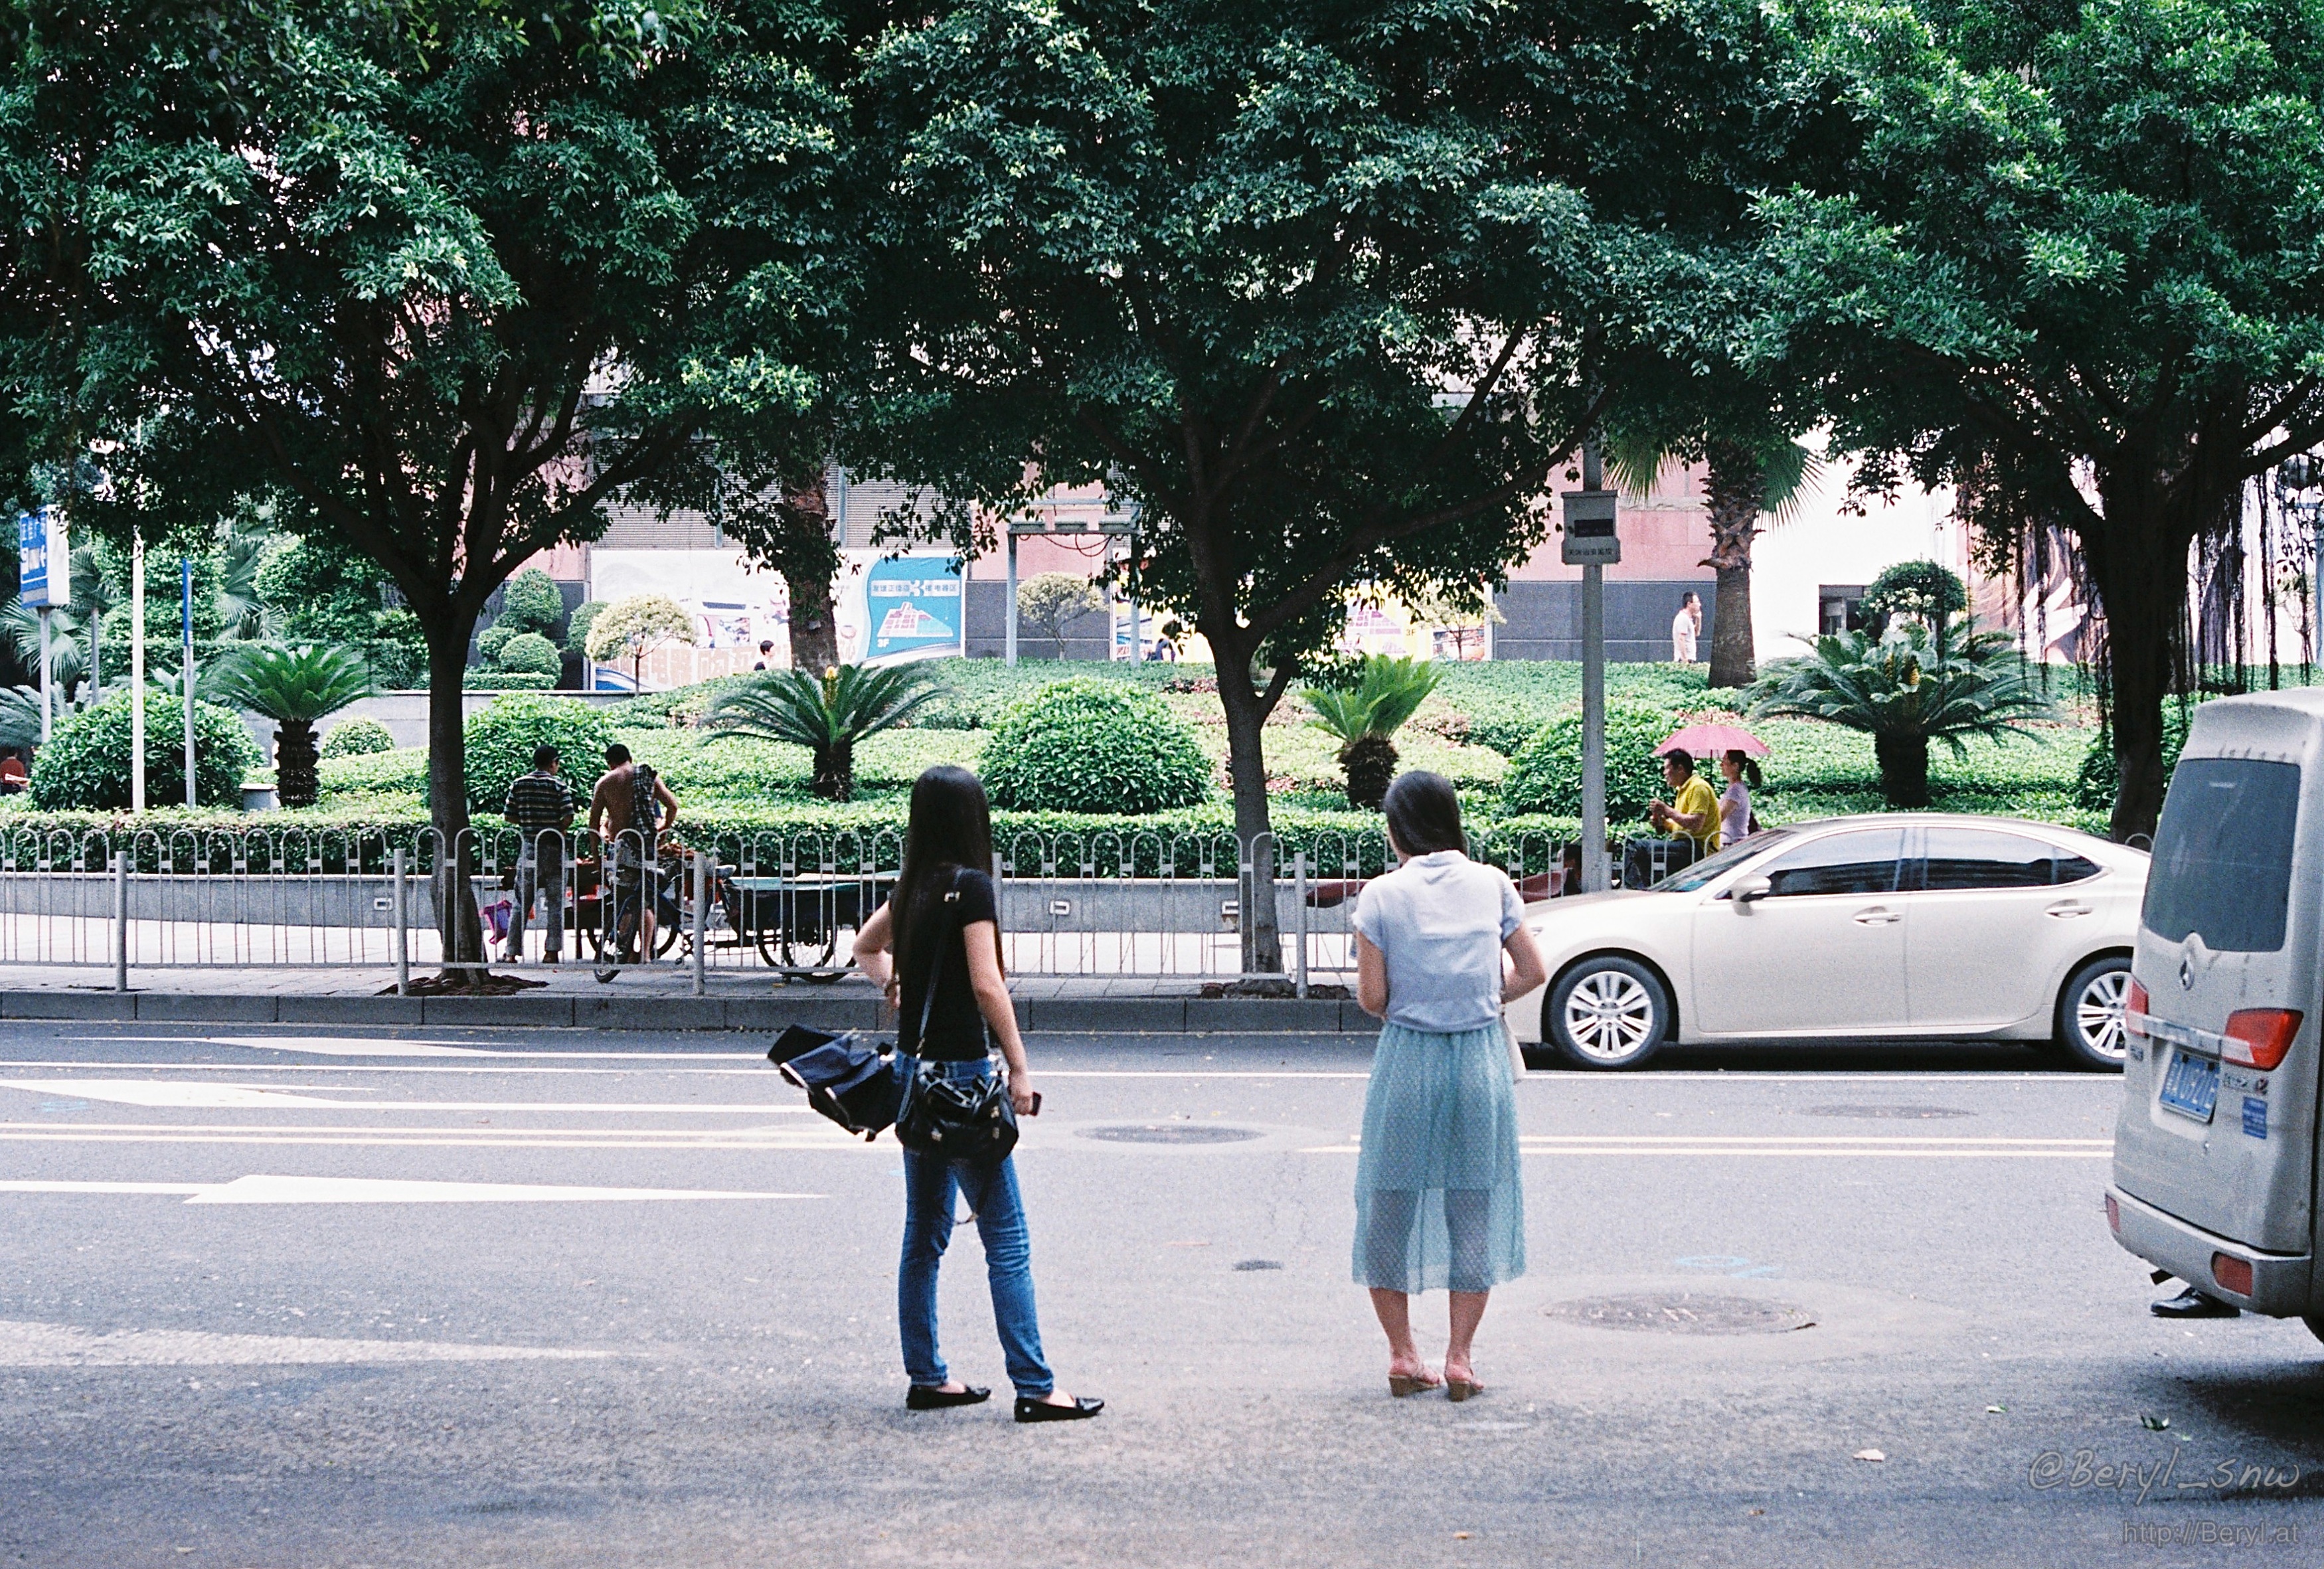
pedestrian, people, road, street, city, urban, film, downtown, fujifilm, spring, candid, women, back, infrastructure, canton, town square, xtra, snap, rangefinder, 400, voigtlaender, bessar2, industarn6152mmf28, neighbourhood, pedestrian crossing, urban area